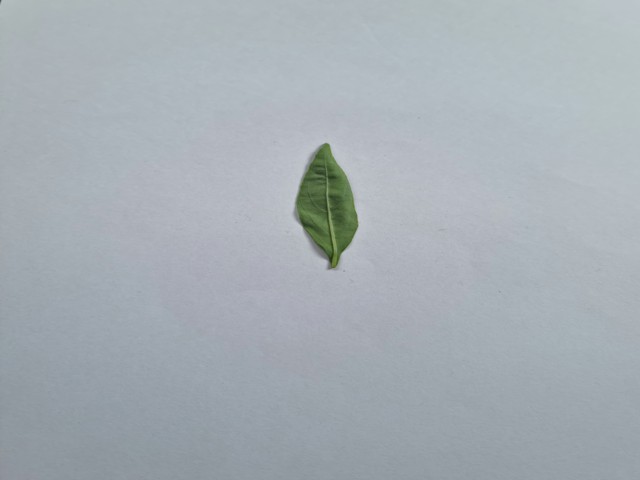
Plant: kalomegh